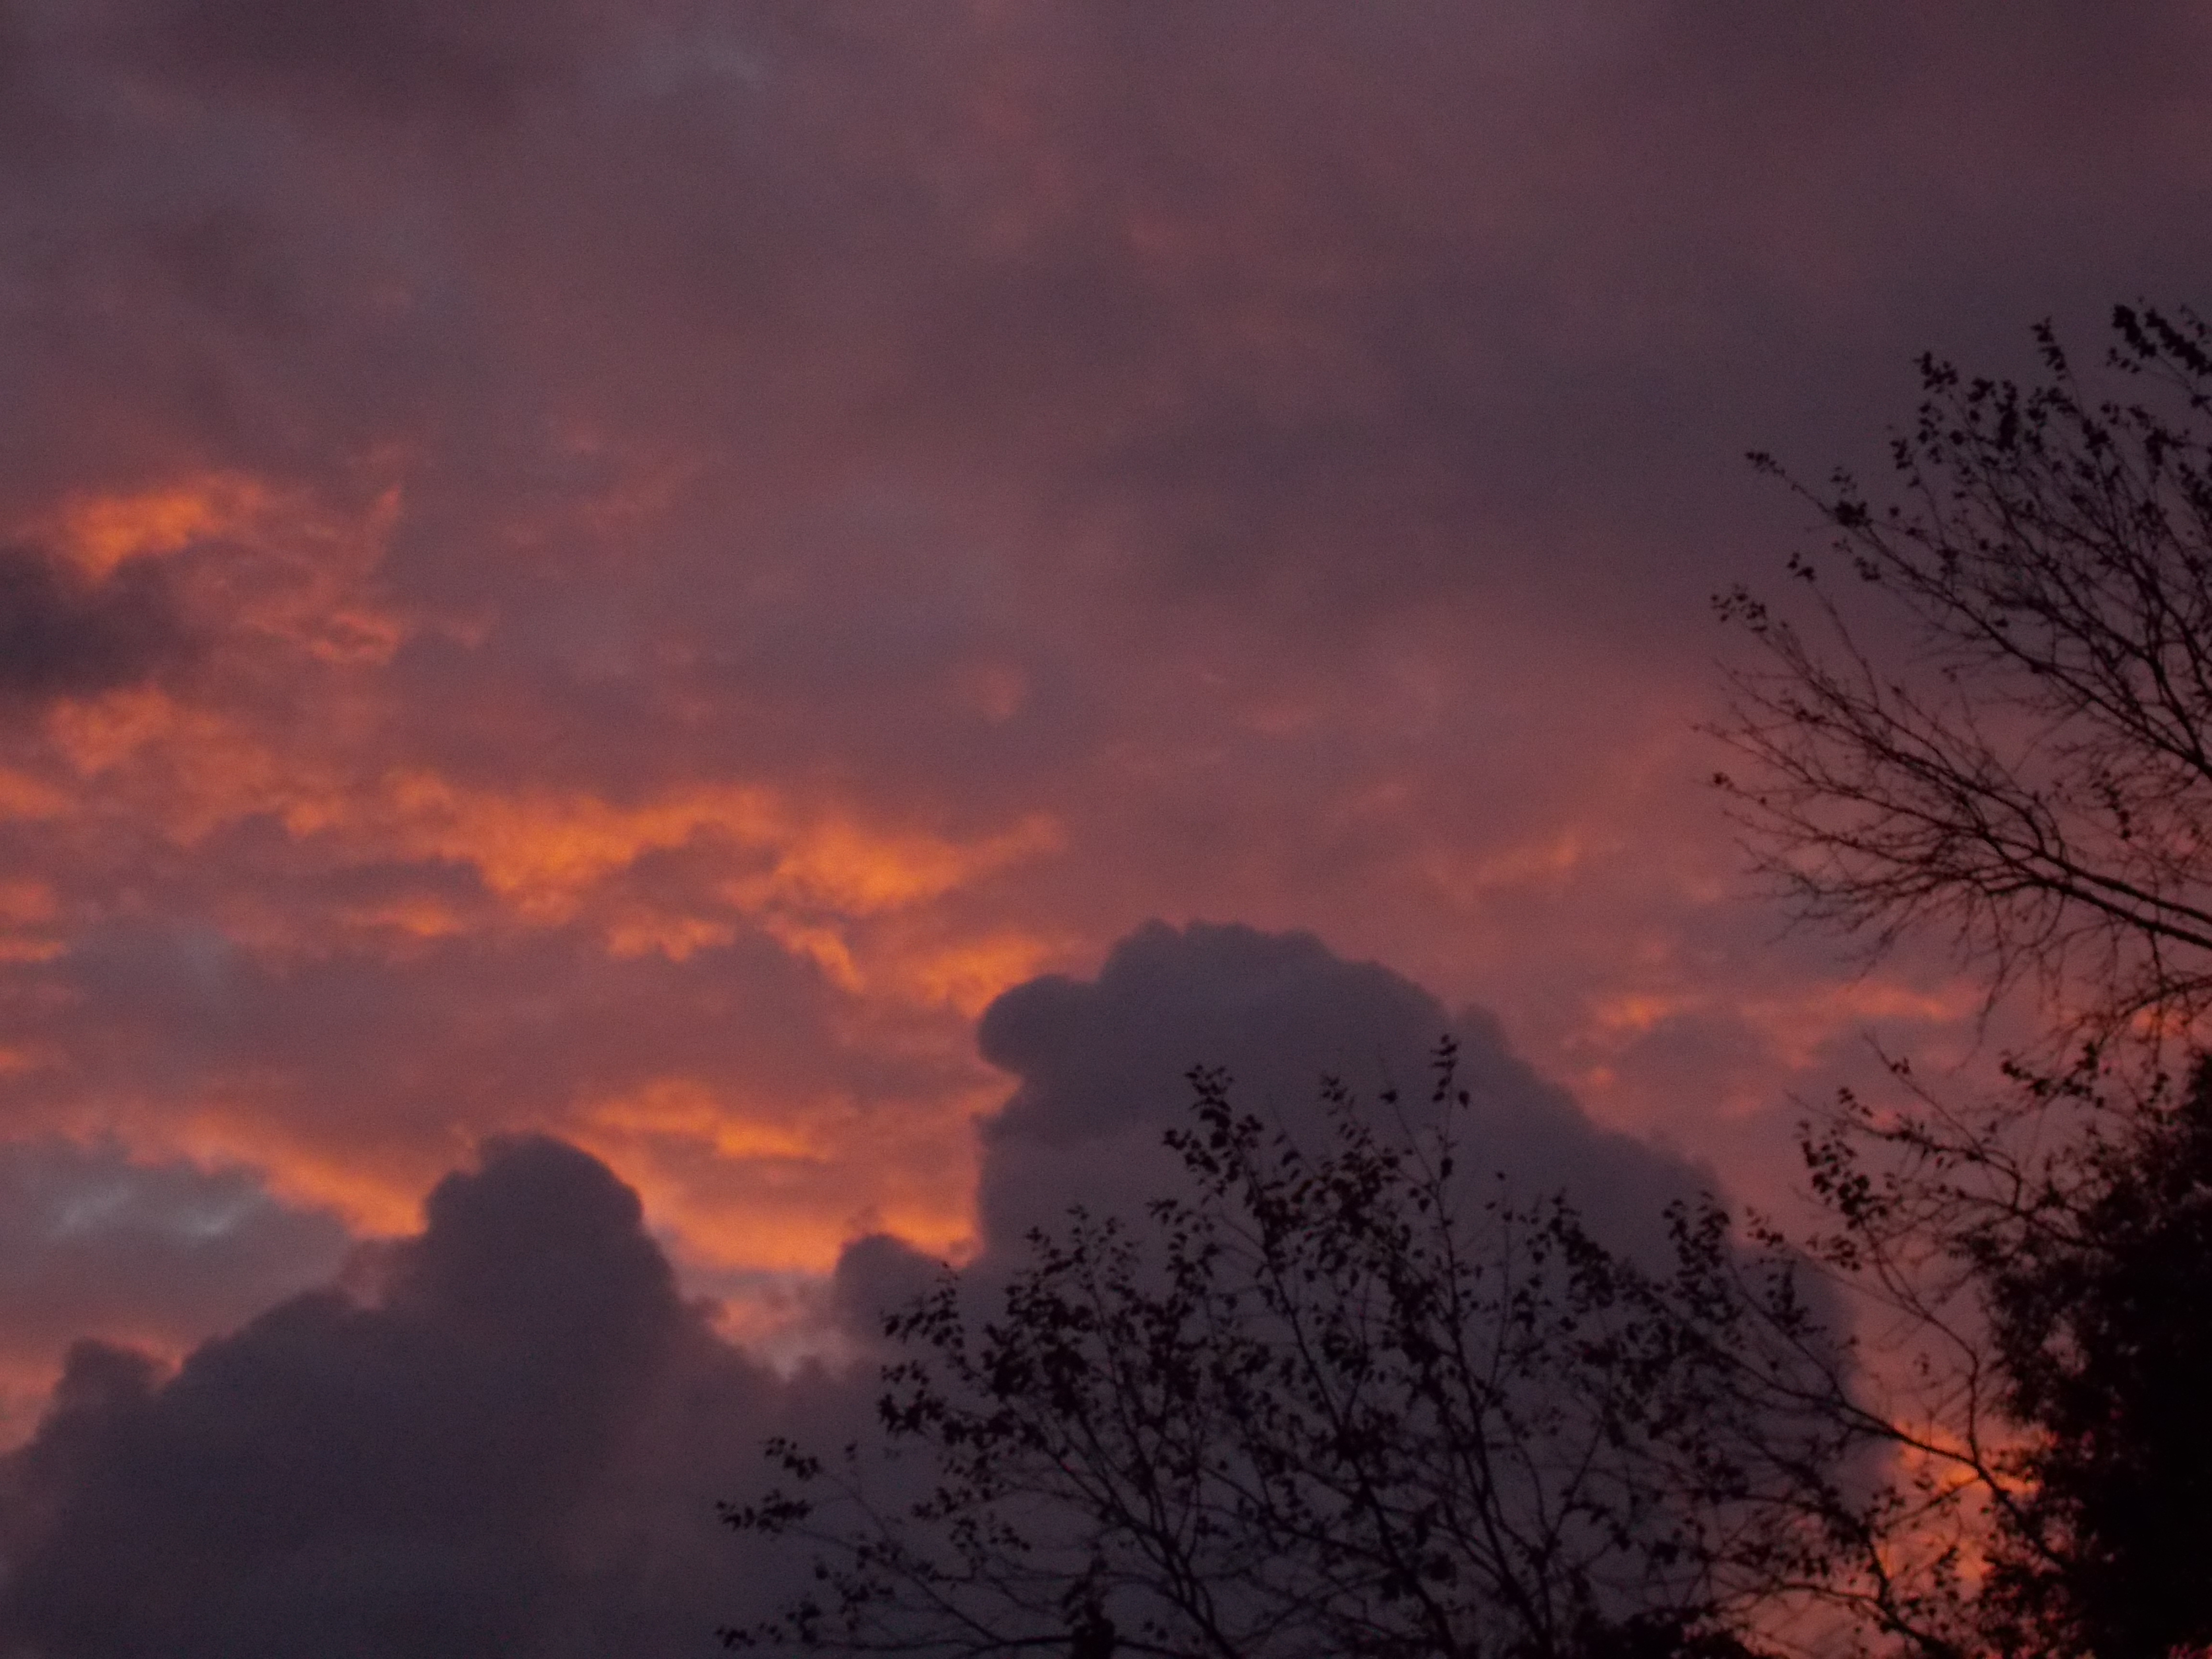
sky, clouds, orange, trees, sunset, sun, nature, environment, winter, branch, atmosphere, cloud, dusk, afterglow, atmospheric phenomenon, twig, evening, red sky at morning, pink, Colorfulness, sunrise, amber, peach, morning, violet, cumulus, meteorological phenomenon, dawn